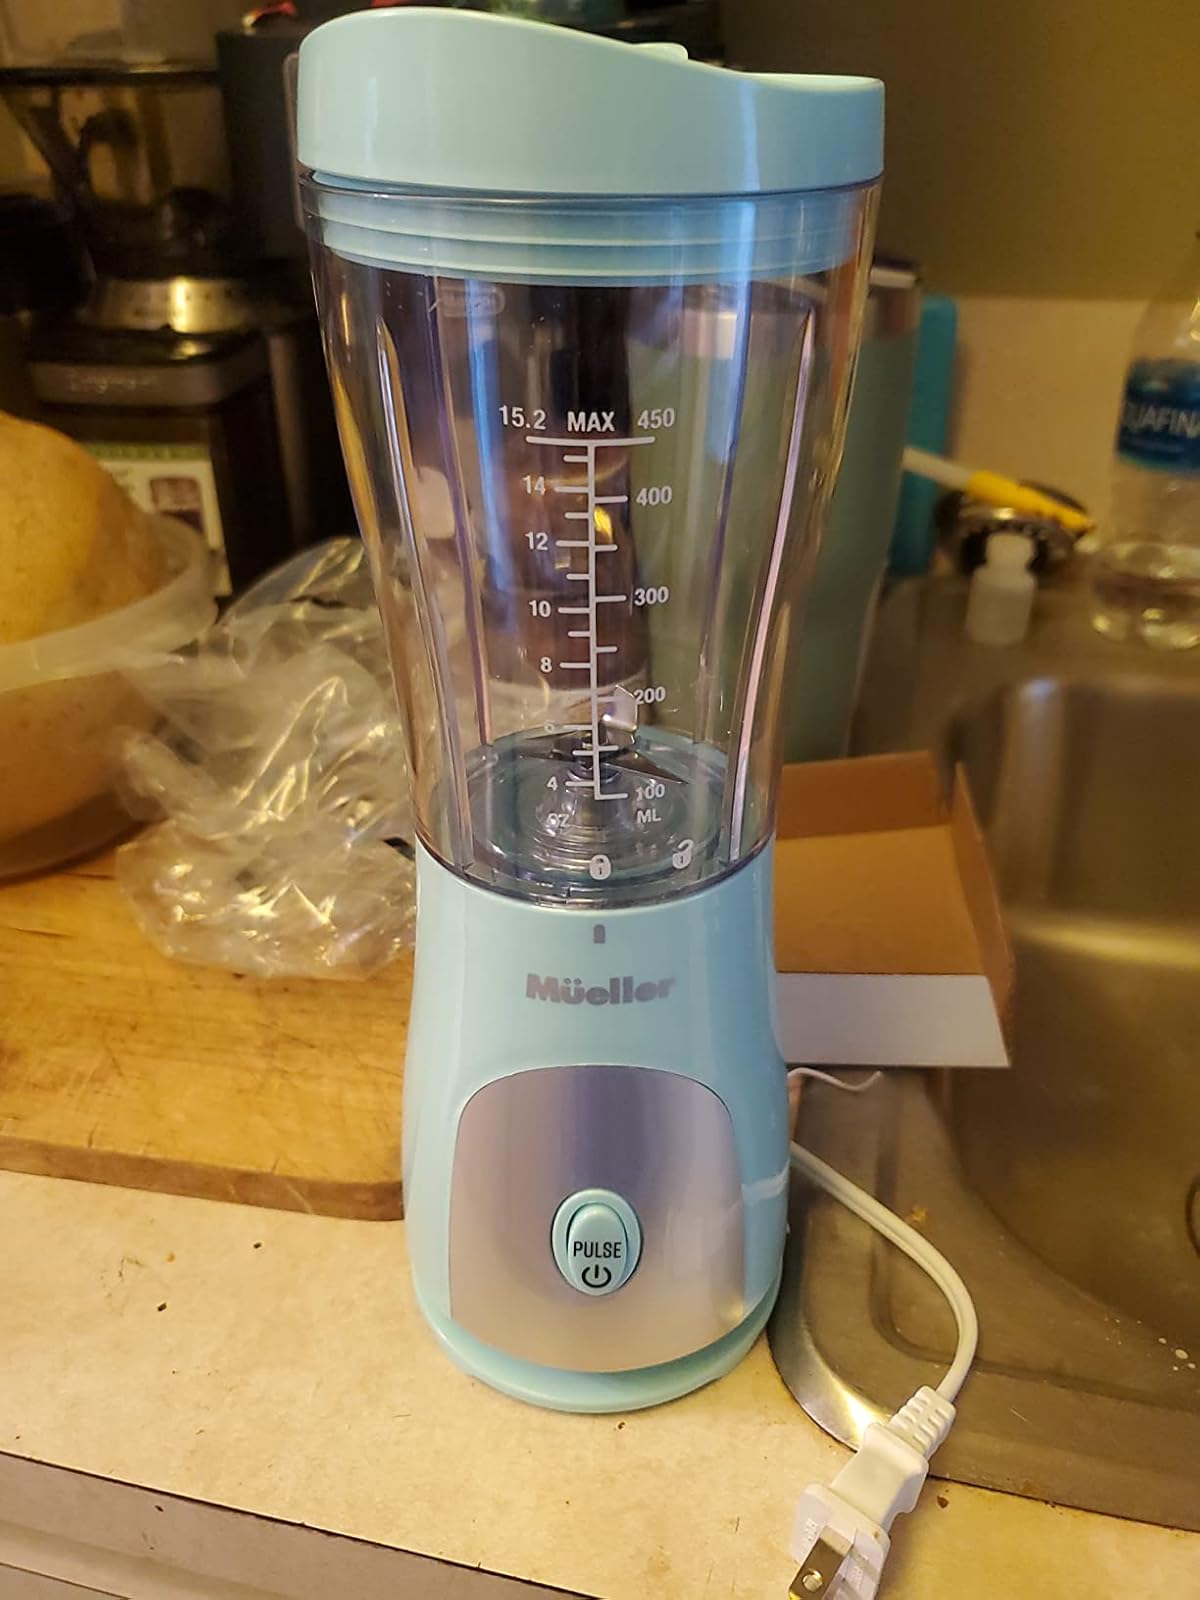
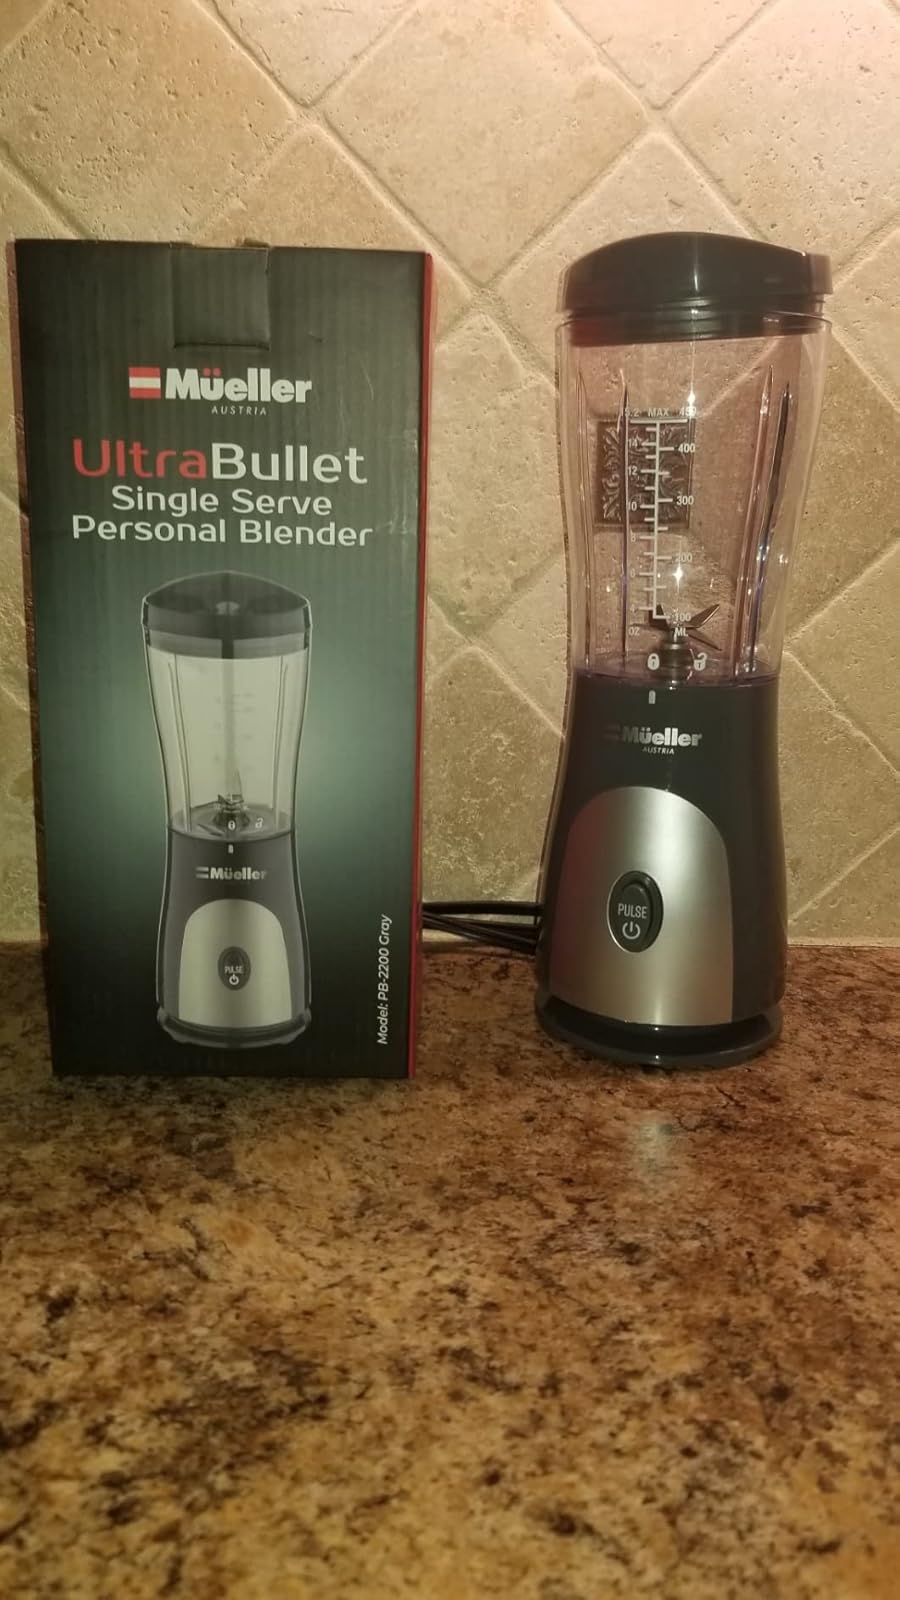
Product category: items_blender
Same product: no